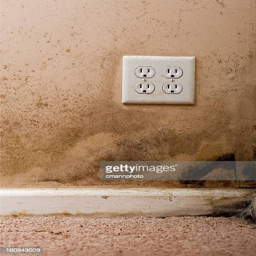
mold on the wall and carpet of a house